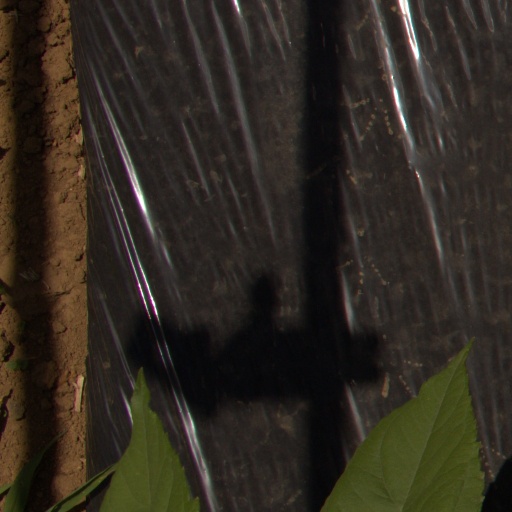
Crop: Jerusalem artichoke